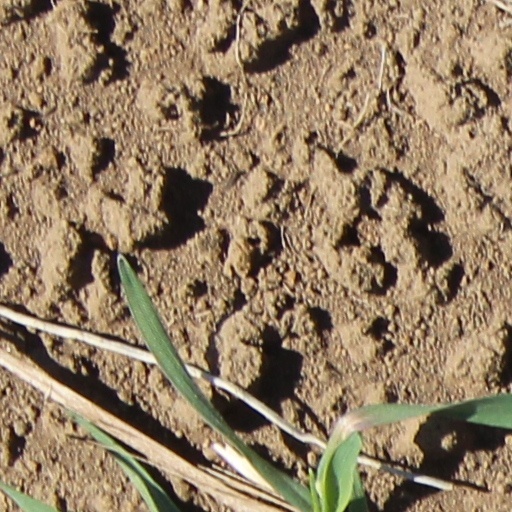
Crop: wheat